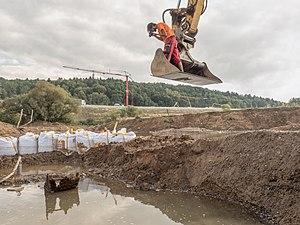
L'archéologie préventive a pour vocation de préserver et d'étudier les éléments significatifs du patrimoine archéologique menacés par les travaux d'aménagement. Elle peut impliquer la mise en œuvre de diagnostics archéologiques, de fouilles et dans certains cas, des mesures de sauvegarde.